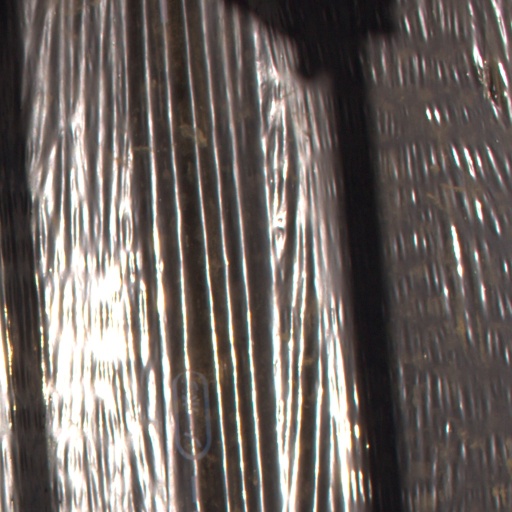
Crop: Jerusalem artichoke